Claude Joseph Rouget de Lisle

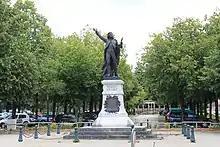
Statue of Rouget de Lisle in Lons-le-Saunier, France.

The song that has immortalized him, "La Marseillaise", was composed at Strasbourg, where Rouget de Lisle was garrisoned in April 1792. However, another composition with the same tune was composed 11 years before by the Italian composer Giovan Battista Viotti at the court of Marie Antoinette. France had just declared war on Austria, and the mayor of Strasbourg and worshipful master of the local masonic lodge, baron Philippe-Frédéric de Dietrich, held a dinner for the officers of the garrison, at which he lamented that France had no national anthem. Rouget de Lisle returned to his quarters and wrote the words in a fit of patriotic excitement. The piece was at first called ("War Song for the Army of the Rhine") and only received its name of "Marseillaise" from its adoption by the Provençal volunteers whom Barbaroux introduced into Paris and who were prominent in the storming of the Tuileries Palace on 10 August 1792.